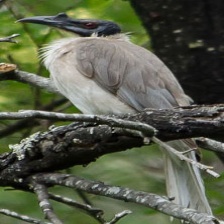
Species: NOISY FRIARBIRD
Scientific name: PHILEMON CORNICULATUS